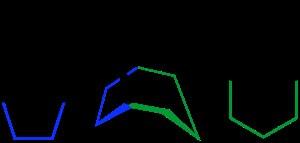
Le tropane est un composé organique bicyclique azoté. Il est surtout connu pour ses dérivés, qu'on nomme simplement « tropanes », dans lesquels on trouve de nombreux médicaments et neurotoxines. Les plus connus sont des alcaloïdes, les alcaloïdes tropaniques qui incluent entre autres l'atropine et la cocaïne. On peut aussi citer la tropinone, cétone dérivée du tropane qui est un précurseur de l'atropine.